Ōebashi Station

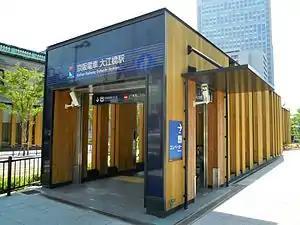

is a railway station on the Keihan Electric Railway Nakanoshima Line in Kita-ku, Osaka, Japan, and opened on October 19, 2008 (the day of the opening of the Nakanoshima Line).